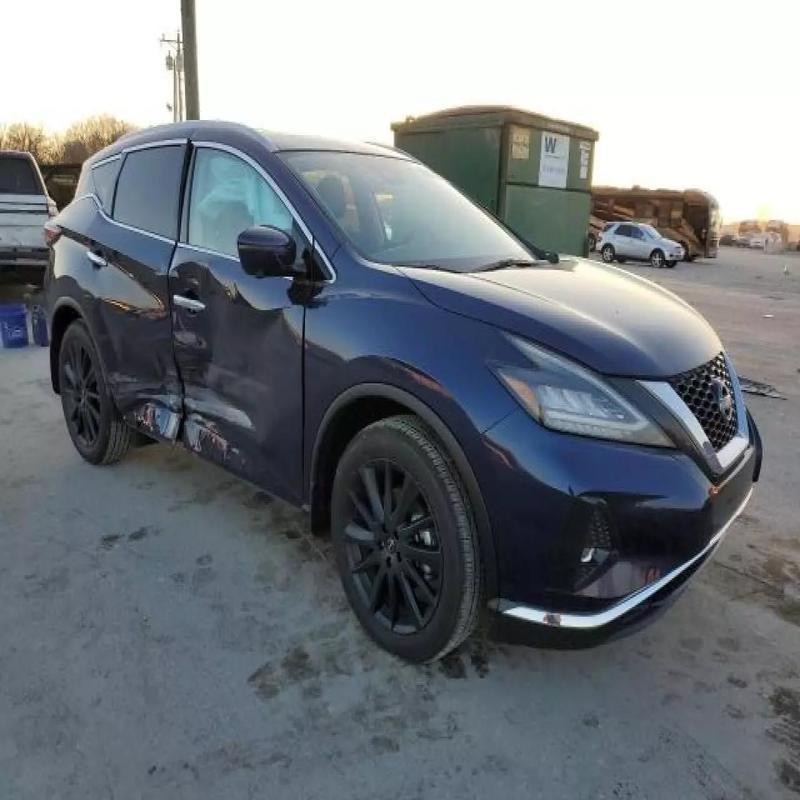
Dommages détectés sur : porte avant droite, porte arrière droite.
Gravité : majeur